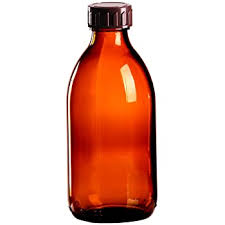
Label: glass